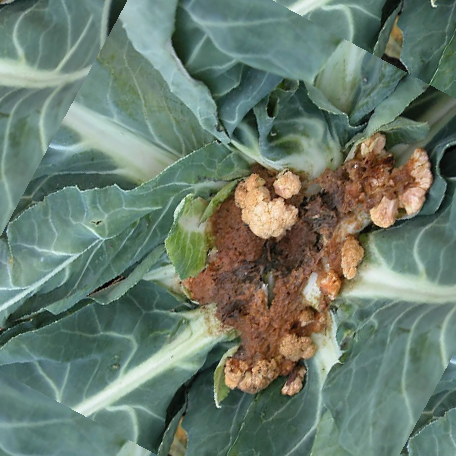
Label: Bacterial spot rot